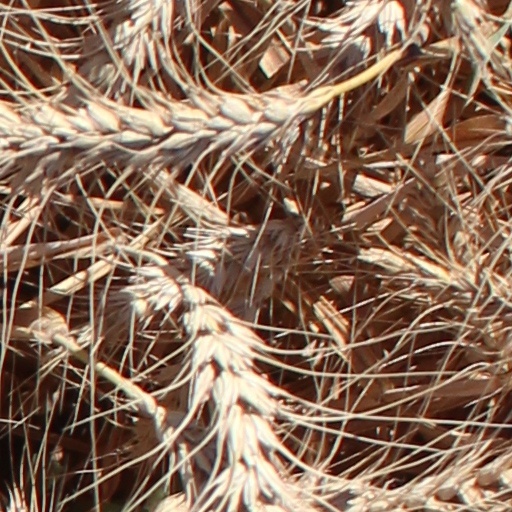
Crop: wheat